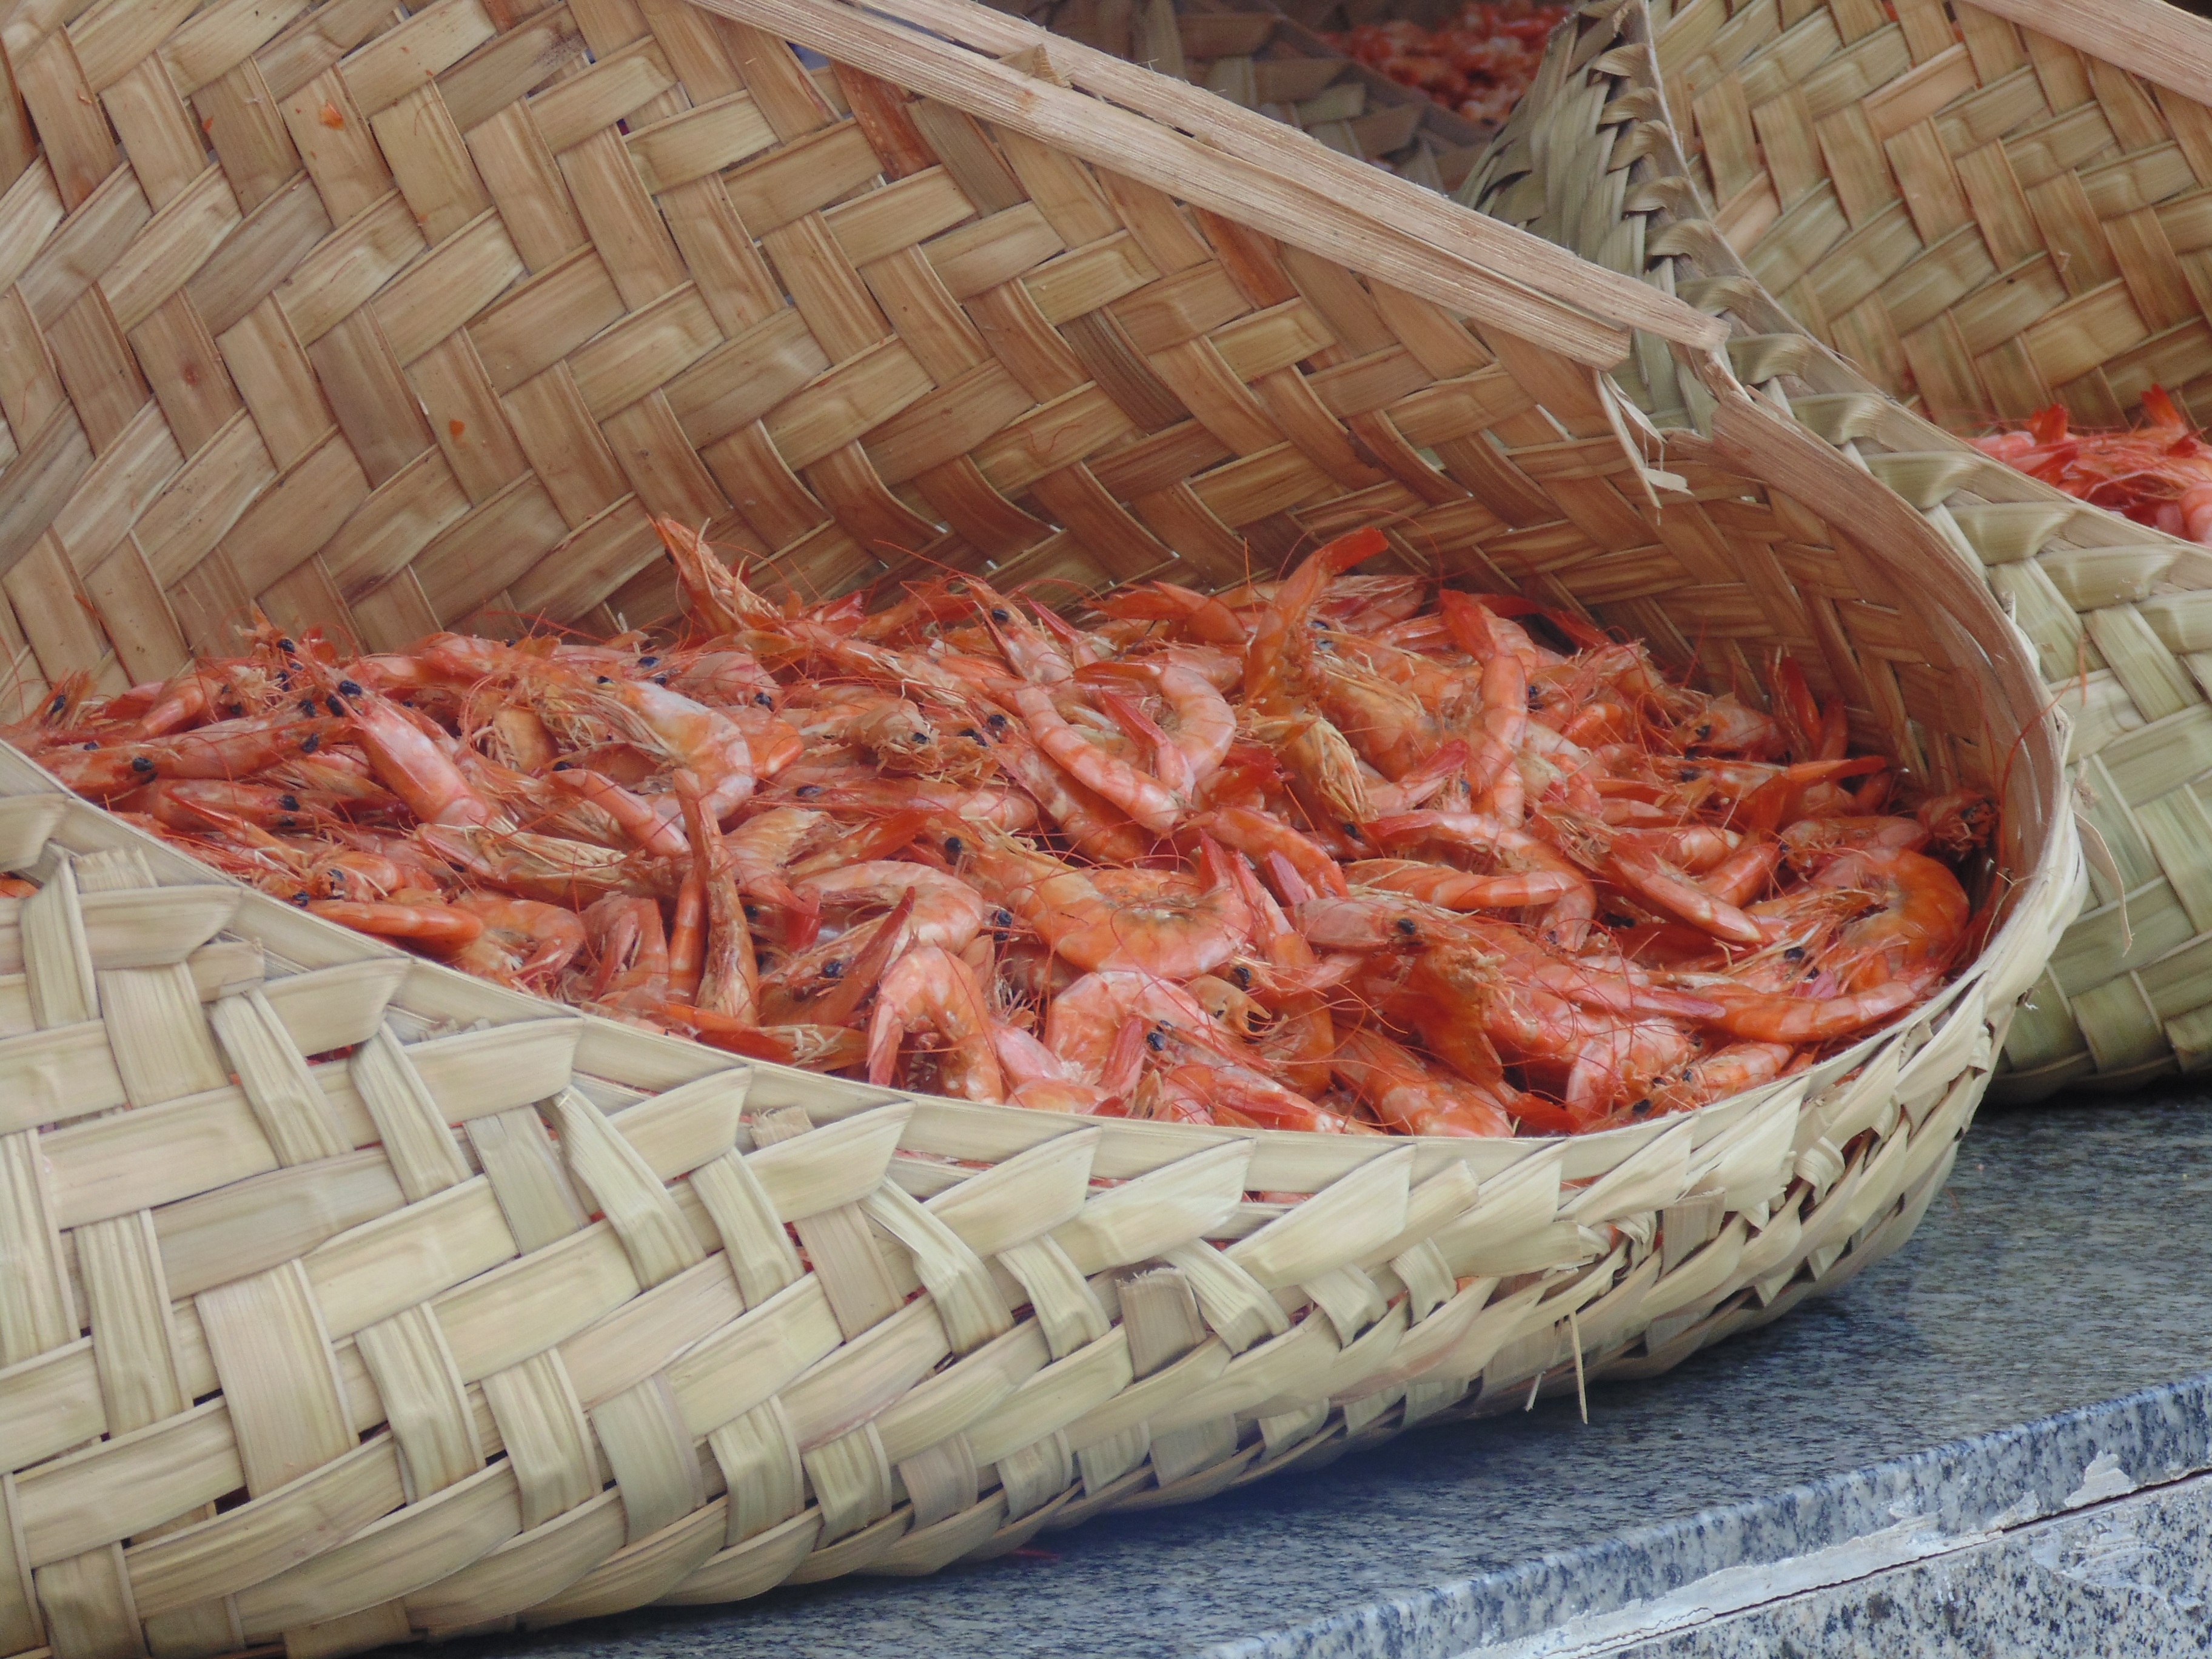
dish, food, produce, seafood, fish, meat, cuisine, invertebrate, shrimp, brazil, typical food, maranh o, animal source foods, s o lu s